Davis G. Mwamfupe

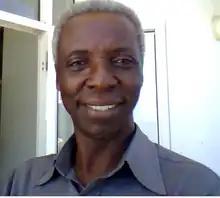

Davis George Mwamfupe (born September 27, 1956) is Mayor of Dodoma, the Capital City of The United Republic of Tanzania. He is a member of the CCM, and a professor at the Dodoma University. He also served at the University of Dar es Salaam from 2005 to 2008.